Moses und Aron

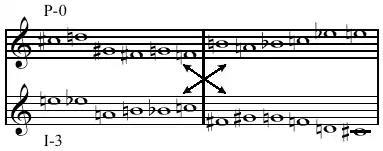
Combinatorial row forms from "Moses und Aron" pairing complementary hexachords from P-0/I-3

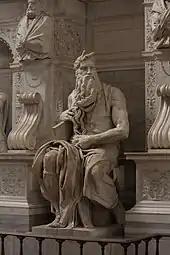
Michelangelo's "Moses"

Moses, in the presence of the burning bush, reluctantly receives from God the order to become a prophet and free Israel from bondage in Egypt. Moses asks to be spared such a task, he is old and though he can think, he cannot speak. God assures him that he will put words in his heart and orders him to find his brother Aron.